Solar eclipse of August 21, 2017

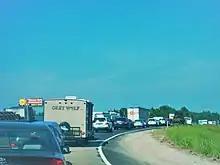
Traffic at a ramp to Interstate 75 near Sweetwater, Tennessee

In orbit, the International Space Station and the satellites Lunar Reconnaissance Orbiter, Solar Dynamics Observatory, Moderate Resolution Imaging Spectroradiometer, Solar and Heliospheric Observatory, and Hinode gathered data from the eclipse.